Woodville Republican

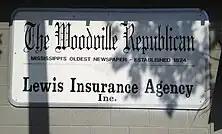
Sign on the west exterior wall (facing Depot Street) of the offices of the "Woodville Republican"

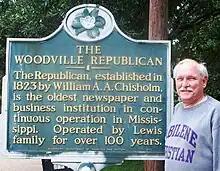
Historical marker in front of the "Woodville Republican" office on Depot Street

The Woodville Republican is a weekly newspaper published in Woodville, Wilkinson County, Mississippi. It is the oldest newspaper, as well as the oldest business, in continuous incorporated operation in Mississippi.